Prashant Nair

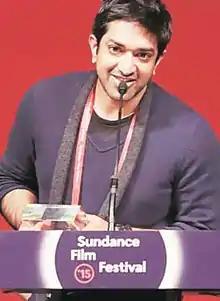
Nair at the Sundance Film Festival in January 2015

Prashant Nair is an Indian film director, screenwriter and producer best known for his 2015 feature film "Umrika", starring Suraj Sharma and Tony Revolori, which premiered at the 2015 Sundance Film Festival and won the World Cinema Dramatic Audience Award. His latest feature, "Tryst With Destiny", premiered at the 2020 Tribeca Film Festival where it won the Best Screenplay in an International Narrative award.